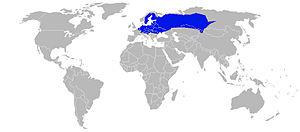
Rana arvalis est une espèce d'amphibiens de la famille des Ranidae. En français, elle est appelée grenouille des champs ou grenouille oxyrhine.